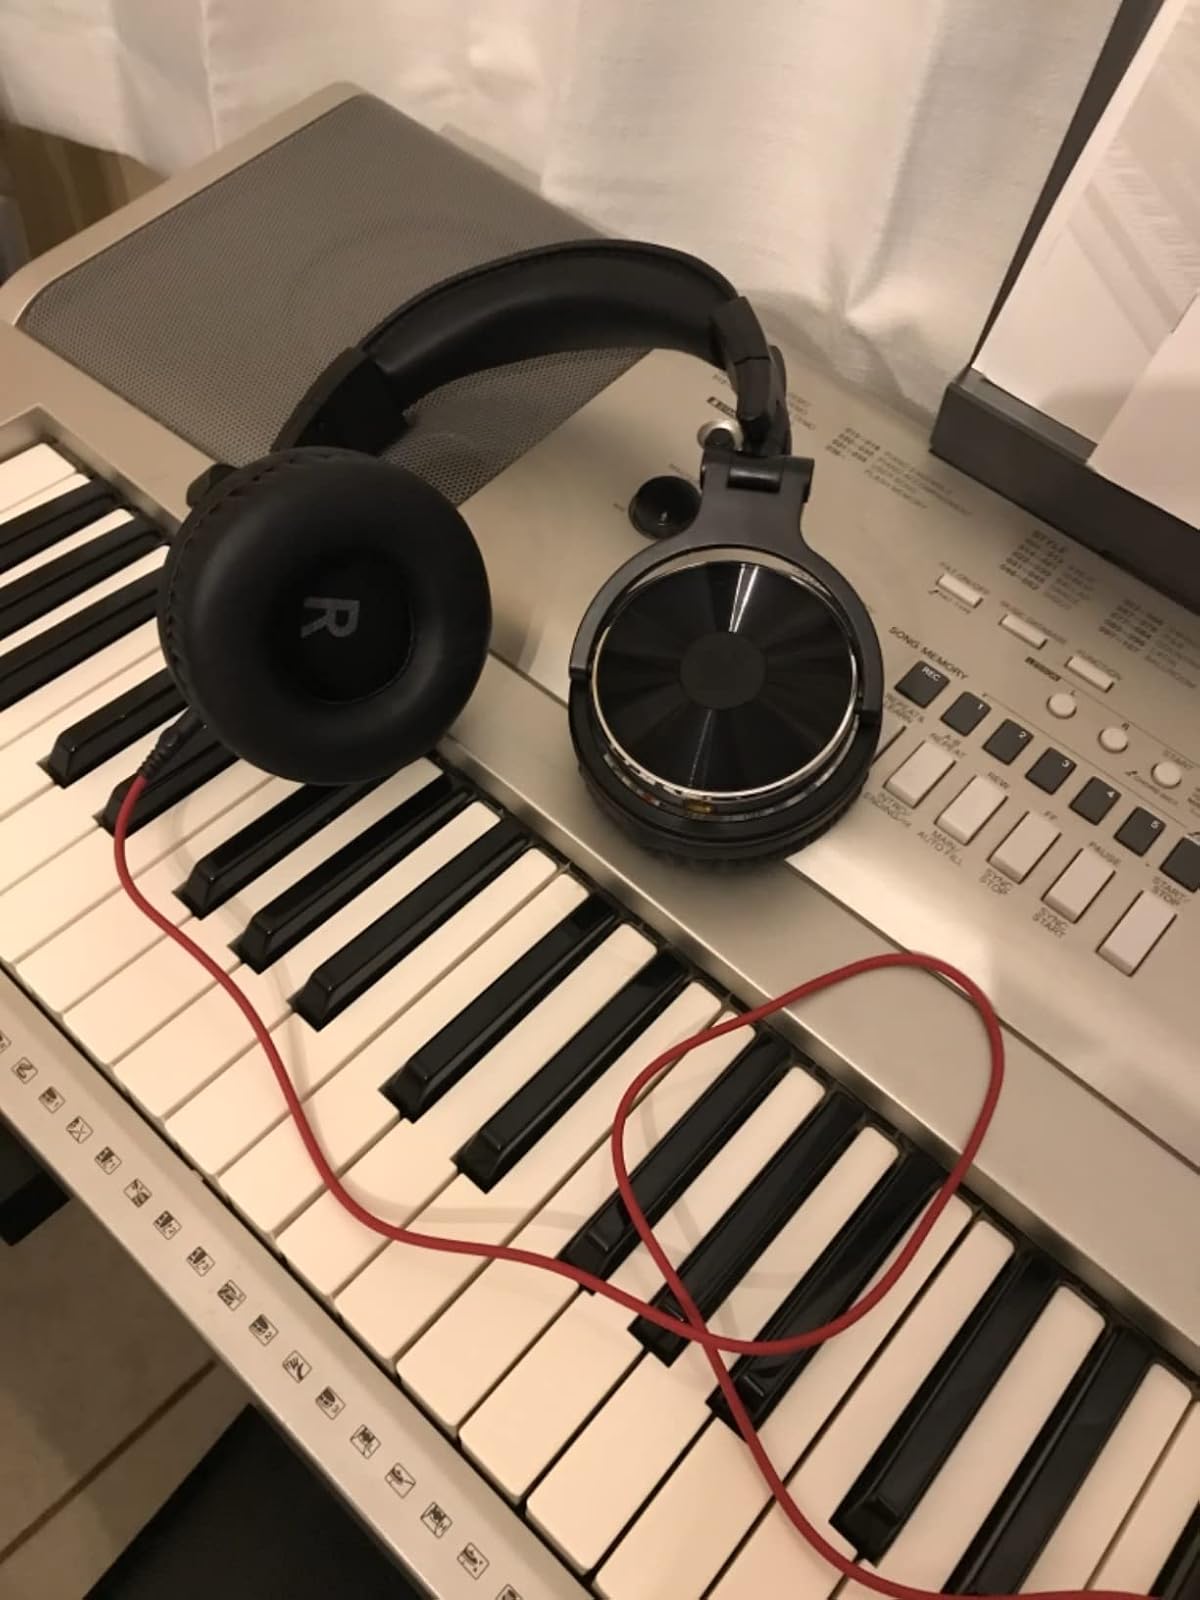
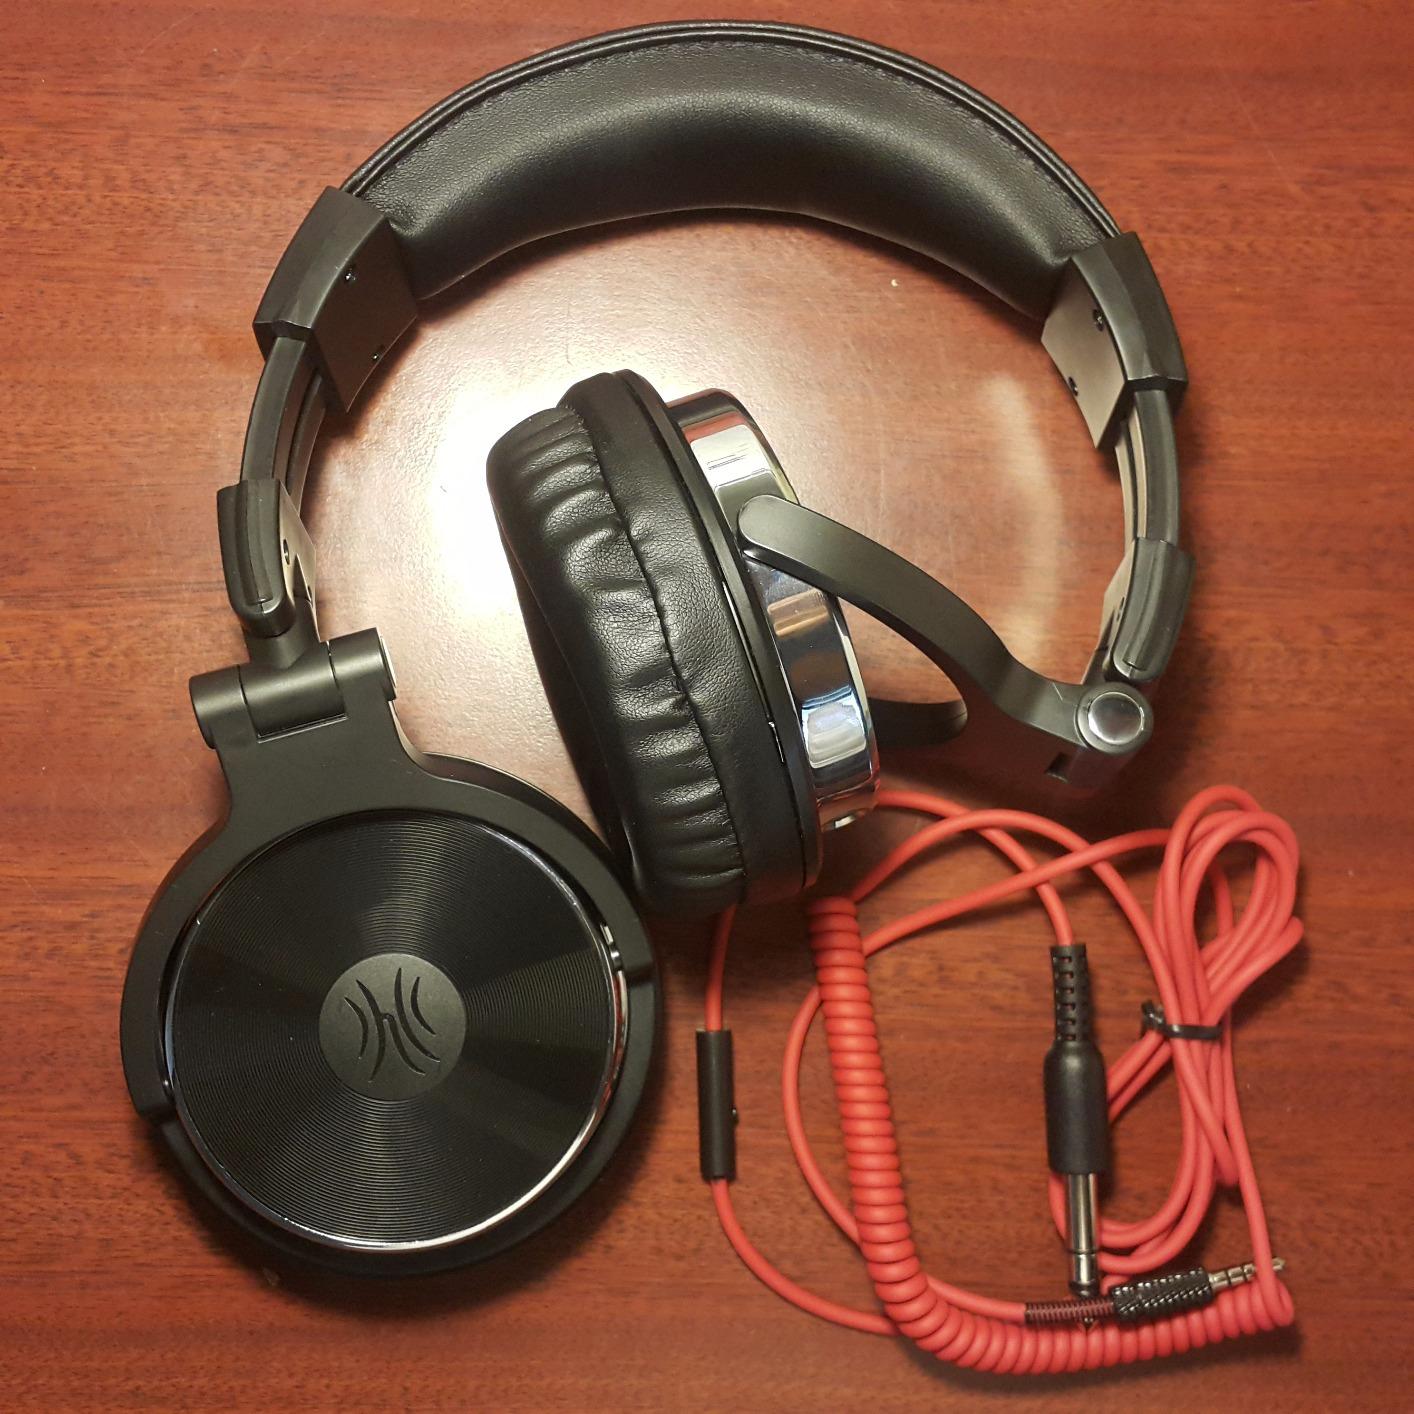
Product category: headphones
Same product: yes